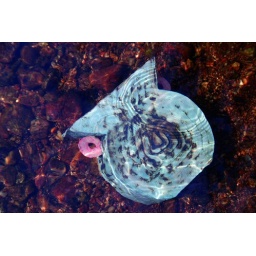
Urn placed on the pebbles in the river at Dartmeet...some water feature.